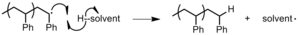
En chimie des polymères, le transfert de chaîne est une étape de la polymérisation en chaîne à laquelle l'activité d'une chaîne polymère en croissance est transférée à une autre molécule.
La polymérisation radicalaire est un processus de polymérisation en chaîne qui, comme son nom l'indique, fait intervenir comme espèce active des radicaux. Elle fait intervenir des réactions d'amorçage, de propagation, de terminaison et de transfert de chaîne.